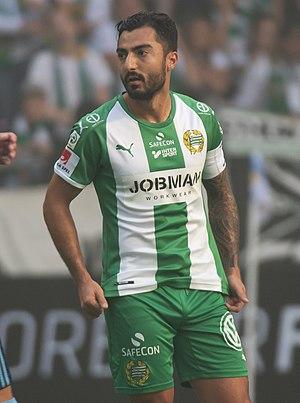
Jiloan Hamad est un footballeur international suédois d'origine kurde, né le 6 novembre 1990 à Bakou en Azerbaïdjan. Il évolue comme milieu offensif, au Hammarby IF. Il possède la double nationalité, suédoise et irakienne.